Morinjimae Station

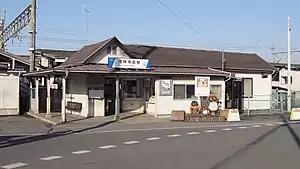
Morinjimae Station in December 2014

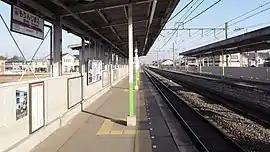
The platforms in December 2014

Morinjimae Station is served by the Tōbu Isesaki Line, and is located 72.4 kilometers from the terminus of the line at .